Codex Ixtlilxochitl

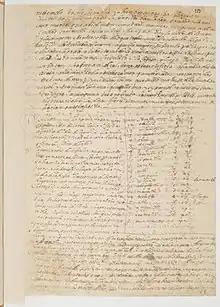
Facsimile displaying an example of the Spanish script

Finally, the sixth image illustrates Texcoco's great teocalli, the double-templed pyramid at which many religious ceremonies and cultural events took place. This specific depiction of the teocalli is often used in reference to Tenochtitlan's Templo Mayor, possibly due to its academic clarity in terms of the artist's usage of line and color, but is in fact Texcoco's equivalent of Tenochtitlan's teocalli. Most Aztec cities possessed a grand central temple for ceremonial usage, and the comparability of Texcoco's and Tenochtitlan's teocallis has a tendency to confuse historians and casual observers despite the fact that they were two entirely different temples.